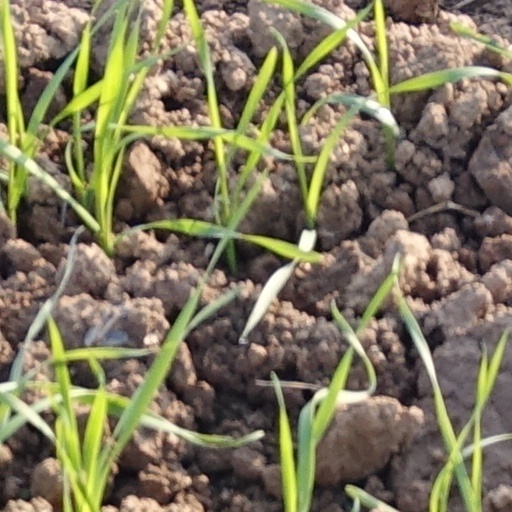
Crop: wheat